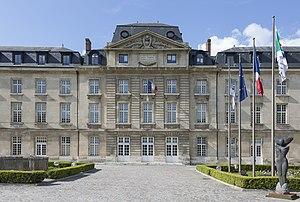
Rouen [ʁwɑ̃] est une commune du Nord-Ouest de la France traversée par la Seine. Préfecture du département de la Seine-Maritime, elle est le chef-lieu de la Normandie réunifiée après avoir été, jusqu'en 2015, celui de la Haute-Normandie.
Le conseil régional de Haute-Normandie est, de 1986 à 2015, l'assemblée délibérante de la région française Haute-Normandie, collectivité territoriale décentralisée agissant sur le territoire régional. Il siège à Rouen, dans l'ancienne caserne Jeanne-d'Arc datant de la fin du XVIIIᵉ siècle, agrandie en 2002 pour accueillir sur un site unique tous les services de la Région, et est présidé entre 2013 et le 31 décembre 2015 par le socialiste Nicolas Mayer-Rossignol.
Cet article recense les hôtels de région de France, c'est-à-dire les édifices hébergeant les conseils régionaux. Le 1ᵉʳ janvier 2016, certaines régions ont fusionné, entrainant la désaffectation programmée des édifices des villes n'abritant pas le siège des régions nouvellement créées.